Paspébiac

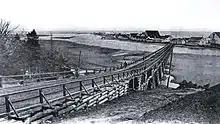
Lagoon bridge in Paspébiac, 1910

In 1707, the area was granted as a seignory to Pierre Haimard (1674–1724) and this marked the beginning of the colonization of Gaspésie's southern shores. But it only saw periodic visits during the fishing season until 1755 when settlers arrived from Acadia, Normandy, the Pays Basque, and, after the British conquest of Quebec, Jersey.